Keeper of Darkness

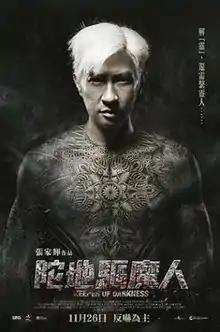
Film poster

Keeper of Darkness is a 2015 Hong Kong supernatural horror film directed by and starring Nick Cheung. The film co-stars Amber Kuo, Louis Cheung, Sisley Choi, Xing Yu and Philip Keung, with a special appearance by Karena Lam. It was released on 26 November 2015.